Call of Duty: Black Ops

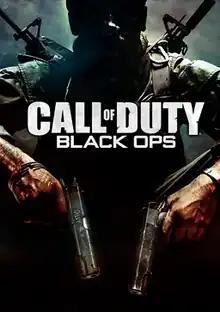

Call of Duty: Black Ops is a 2010 first-person shooter game developed by Treyarch and published by Activision. It was released worldwide in November 2010 for Microsoft Windows, the PlayStation 3, Wii, and Xbox 360, with a separate version for Nintendo DS developed by n-Space. Aspyr later ported the game to OS X in September 2012. It is the seventh title in the "Call of Duty" series and a sequel to "".